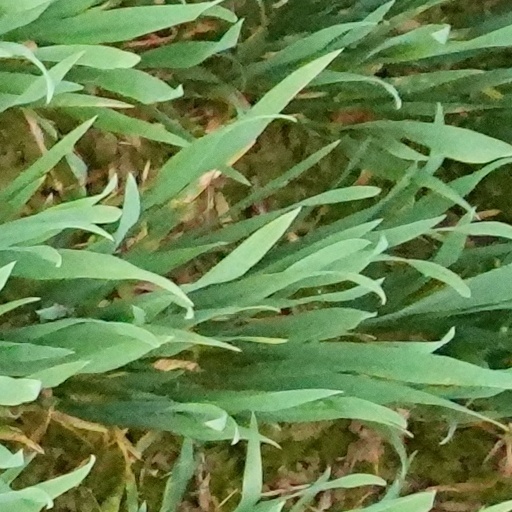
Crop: wheat